Polygala

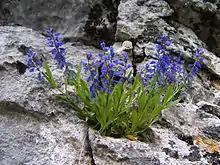
"Polygala amara"

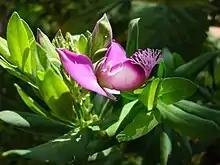
"Polygala myrtifolia"

"Polygala" species are used as food plants by the larvae of some Lepidoptera species including large grizzled skipper.